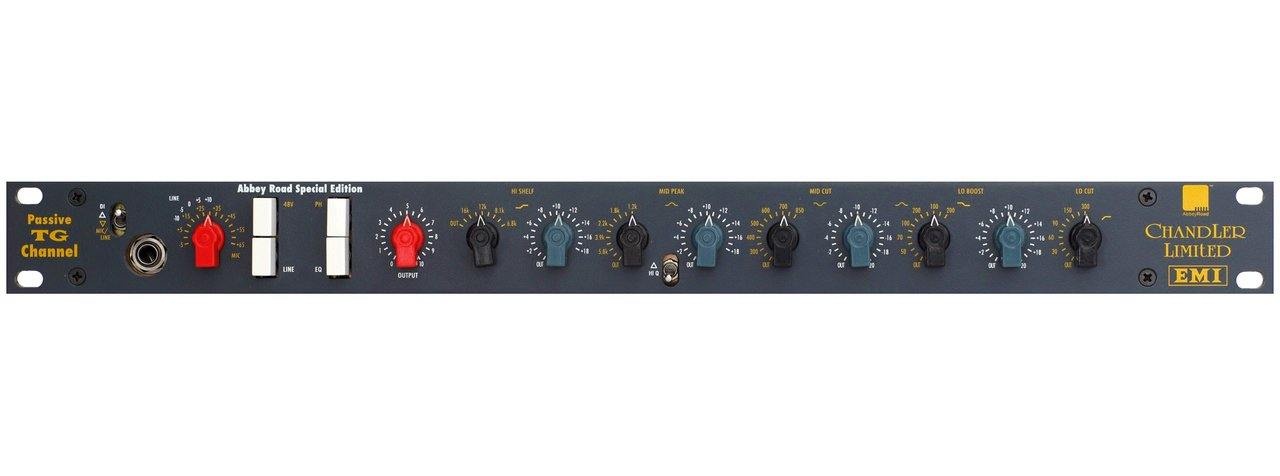
Chandler Limited TG12411 Channel
The Chandler Limited TG12411 channel, formerly known as the TG Channel MKII, is a recreation that combines several classic circuits like Chandler's TG2 pre amp section the equalizer of the TG12410 Transfer Console, the mastering counterpart to the original "Beatles desks." The active portions of the unit use the same discrete amplifiers and transformers as in the TG1 Limiter and TG2 pre amp. The TG12411's passive equalizer EQ is an all inductor design offering sweet high frequencies, large inductor based lows, and a very high "Q" mid cut section. Its sound is very comparable to Pultec and Lang program EQs. A simple description would be a TG Pultec with a TG pre amp thrown in. All TG units require and function on the PSU-1, Chandler Limited power supply (not included). The PSU-1 has an internal switch for setting voltage to 120V or 220V (115V/230V).
Brand: Chandler Limited
Category: Electronics > Audio > Audio Components > Channel Strips